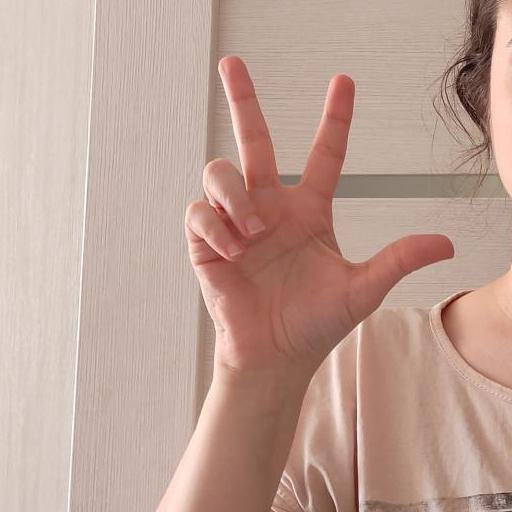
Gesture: three2